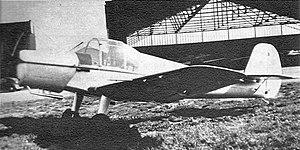
Le Starck AS-57 est un avion de tourisme biplace conçu en France par l'ingénieur aéronautique français André Starck.